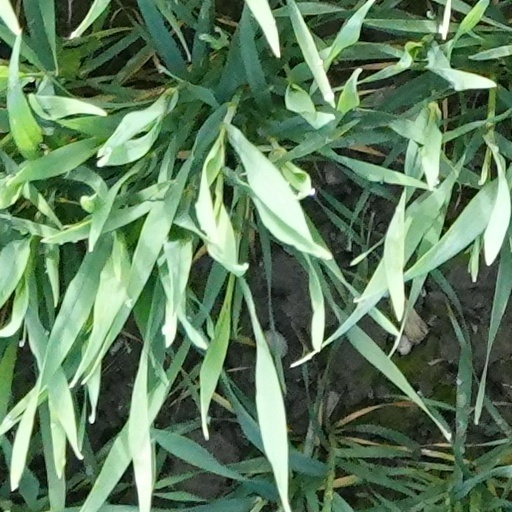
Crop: wheat